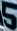
Number: 5